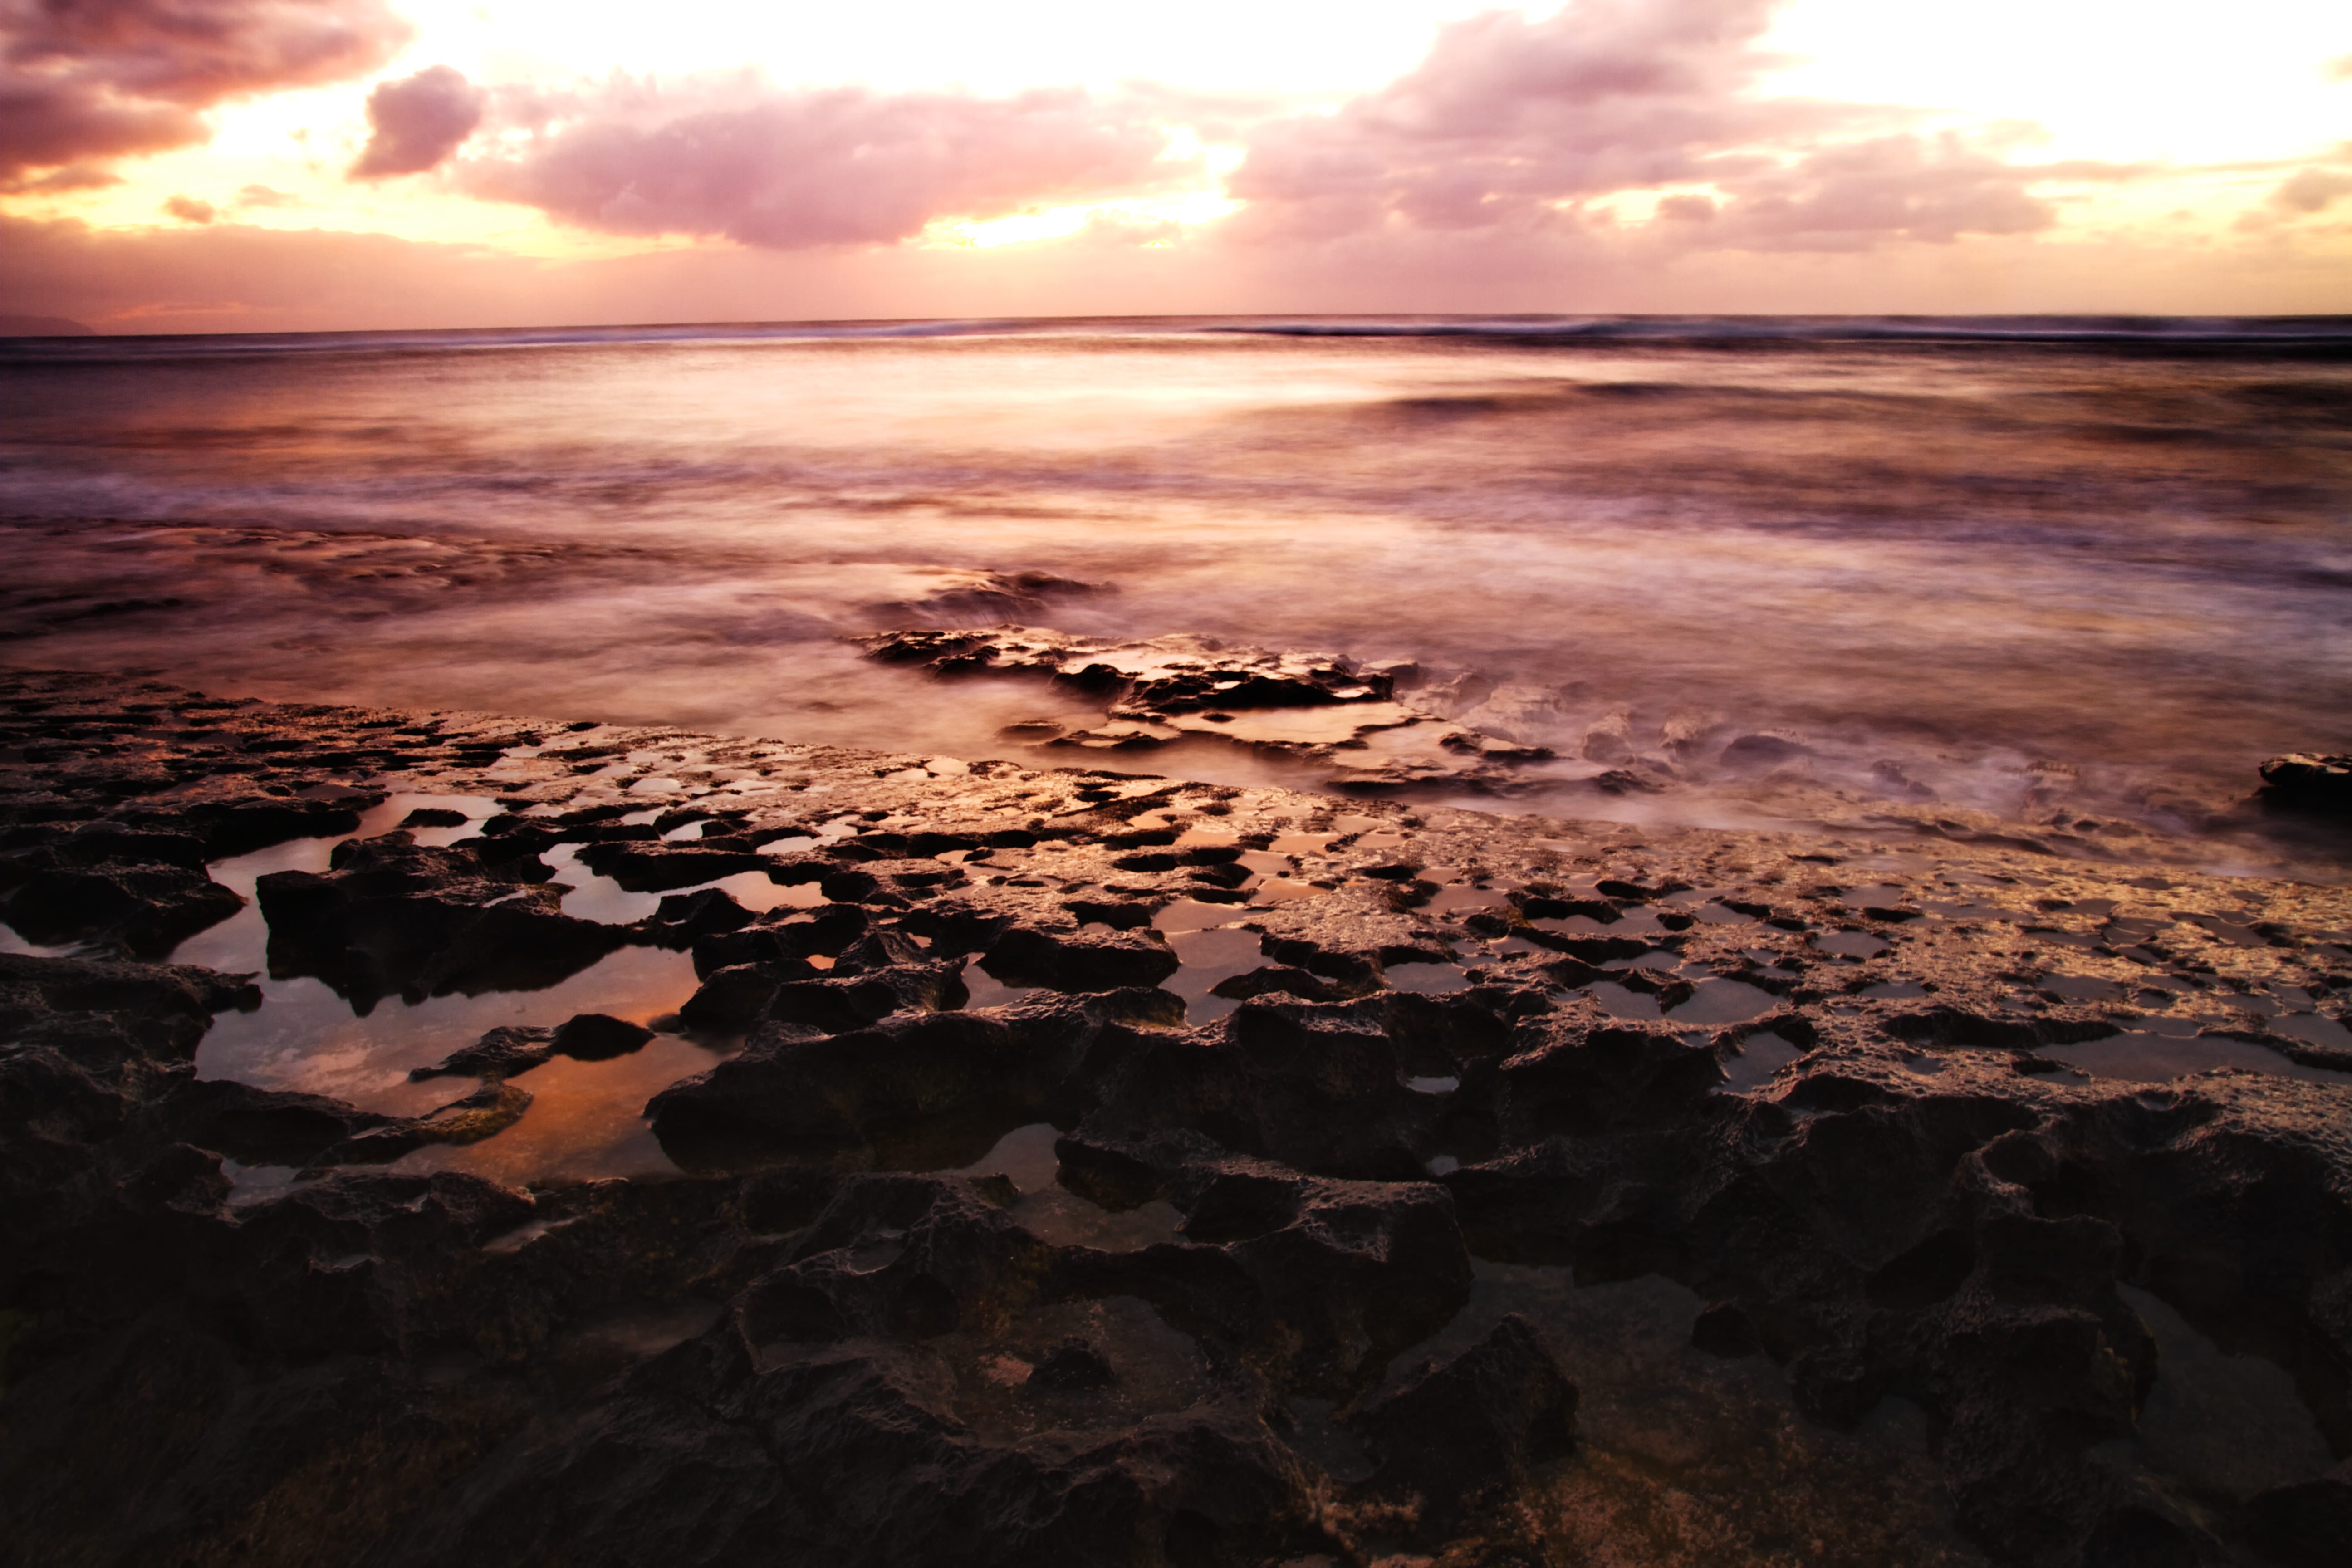
sea, coast, water, nature, sand, rock, ocean, horizon, cloud, sky, sun, sunrise, sunset, sunlight, morning, shore, wave, dawn, atmosphere, dusk, evening, reflection, natural, canon, hawaii, long, eos, exposure, colors, cool, canon7d, 7d, tamron1750, paciiffic, atmospheric phenomenon